Guides Joanne

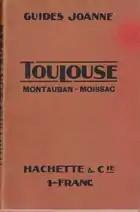
Cover of guide to Toulouse, 1914

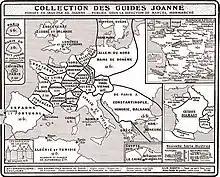
Map of geographic regions covered in the "Guides Joanne" series, 1912

Guides Joanne (est. 1841) was a series of French-language travel guide books to Europe founded by Adolphe Joanne and published in Paris. Routes followed the railways at first, and later volumes guided readers by province.